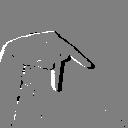
ASL letter: p